Kingsmills Park

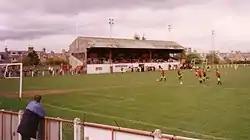

Kingsmills Park was a football ground in Inverness, Scotland. It was the home ground of Inverness Thistle F.C.